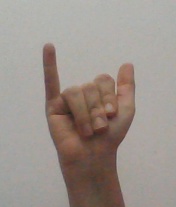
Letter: ya